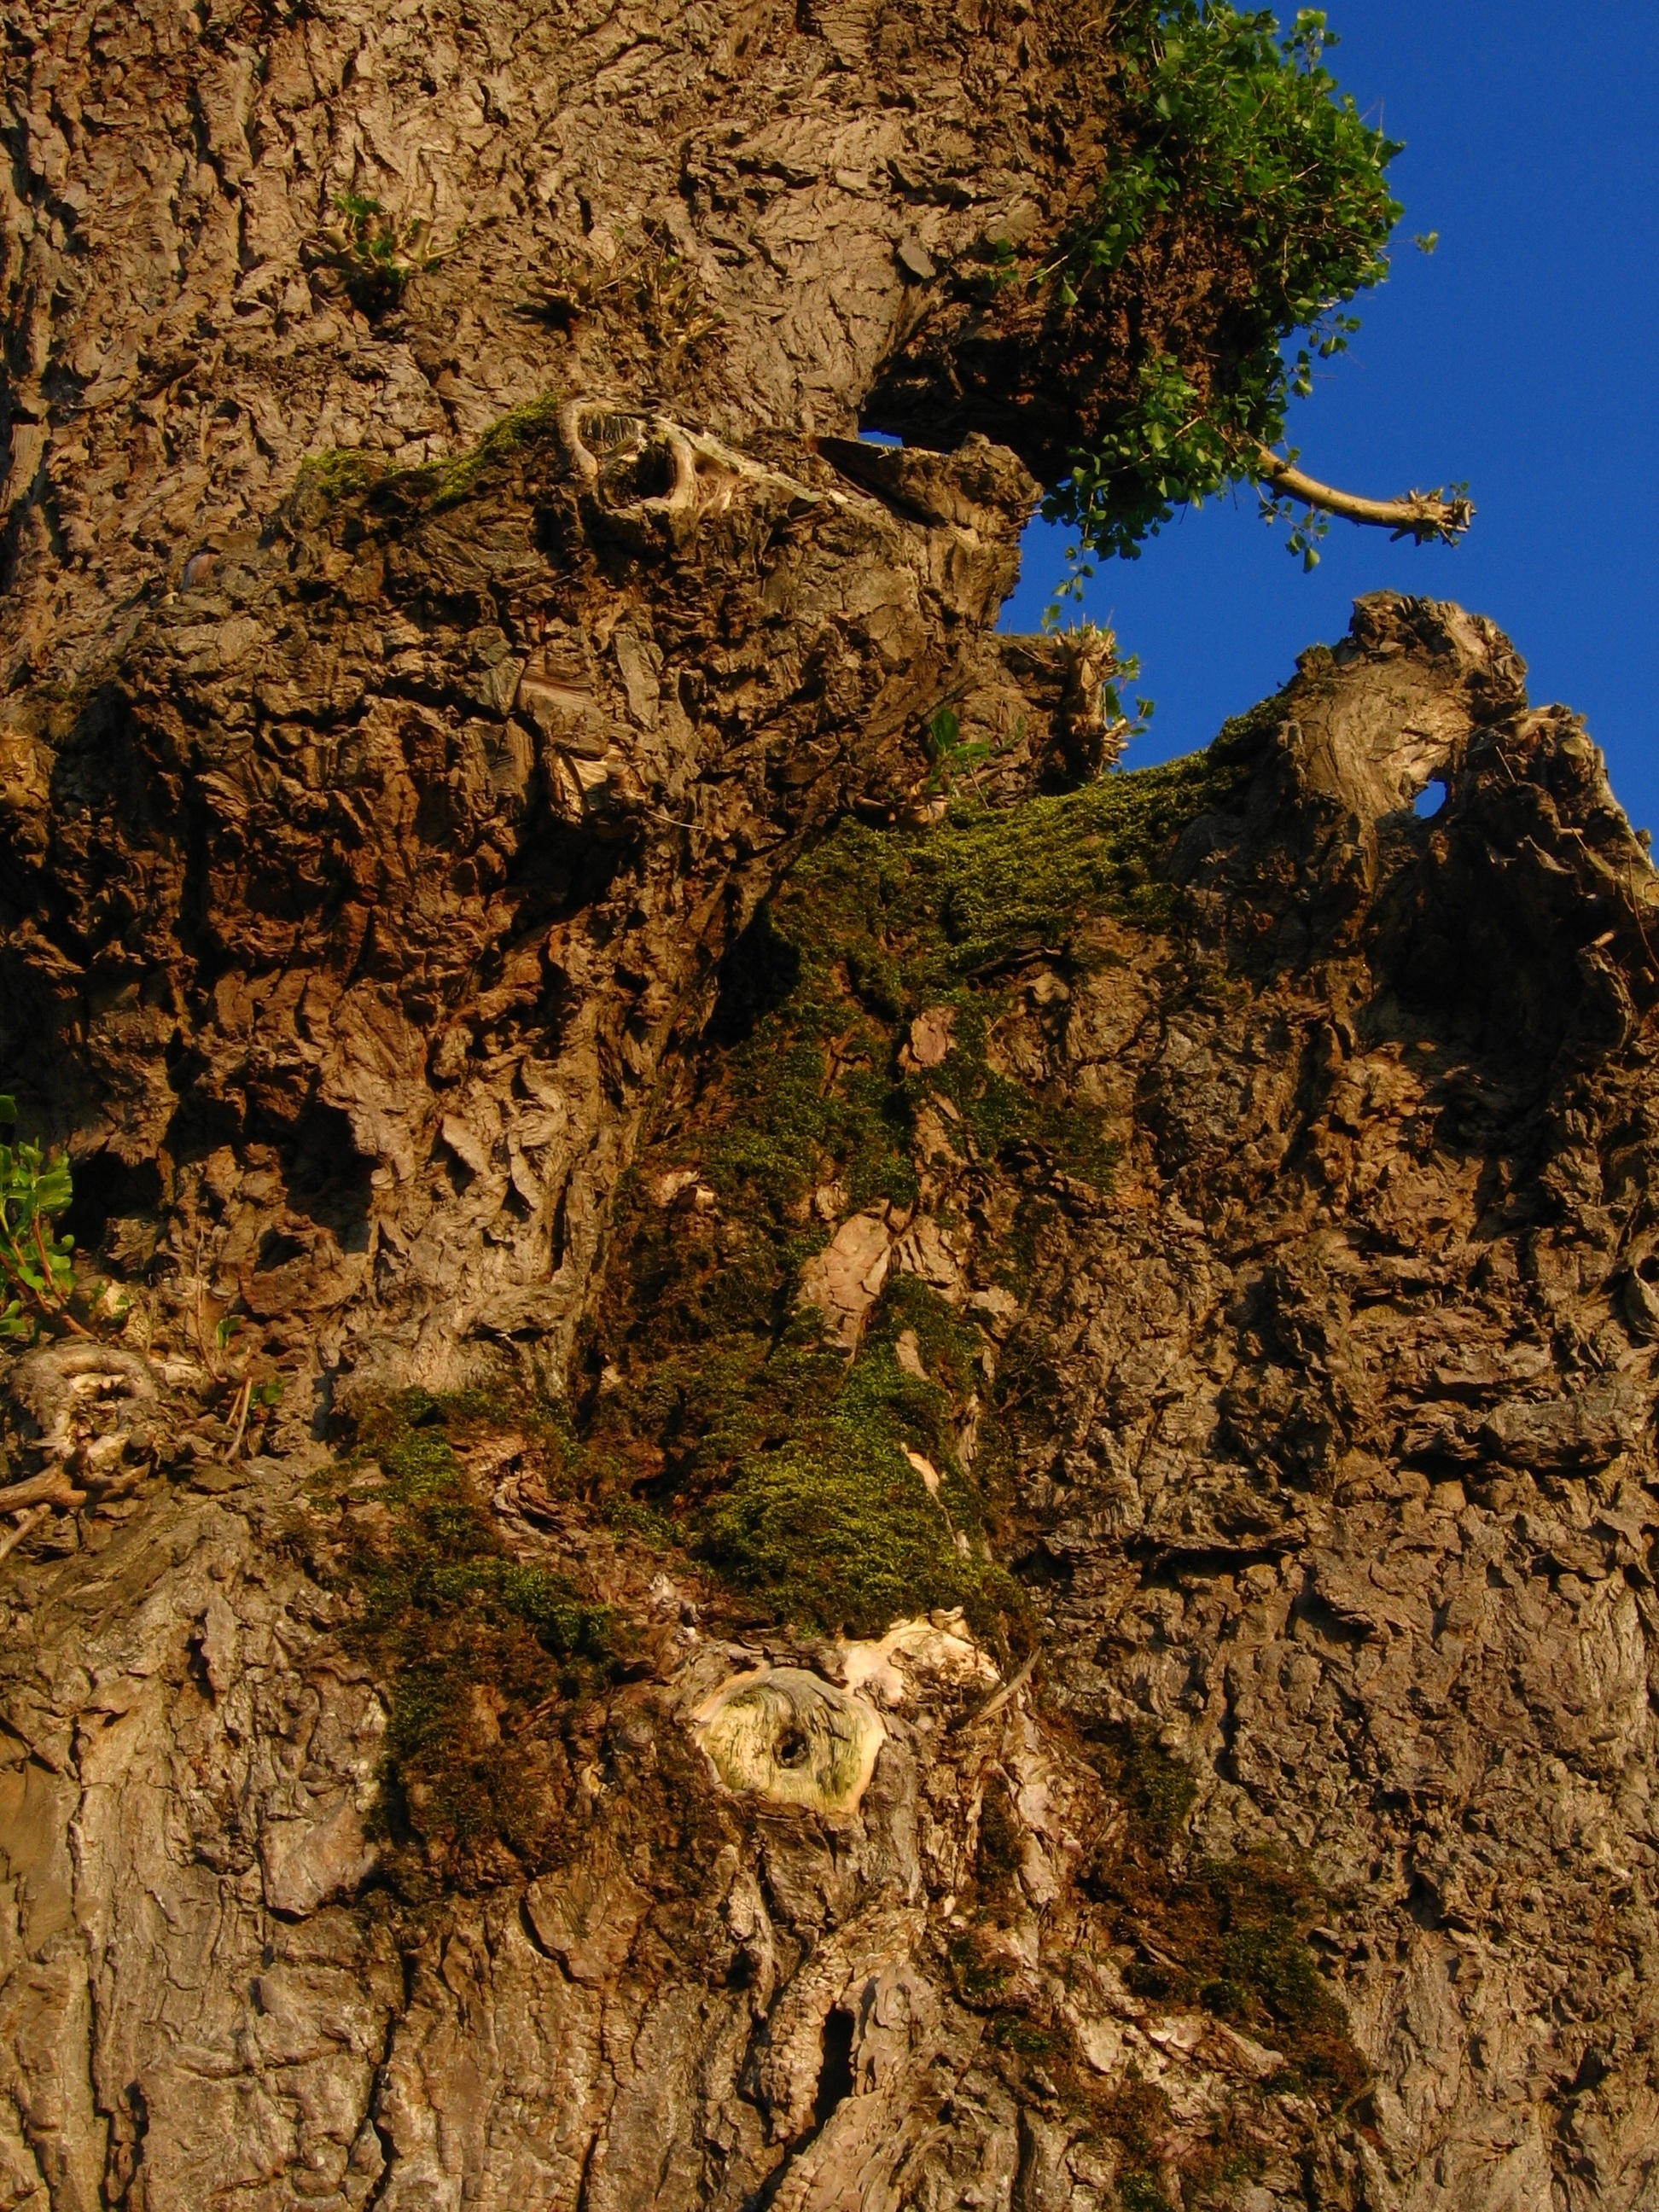
tree, nature, rock, plant, wood, leaf, flower, trunk, summer, formation, cliff, green, brown, soil, terrain, vein, geology, woody plant, geological phenomenon